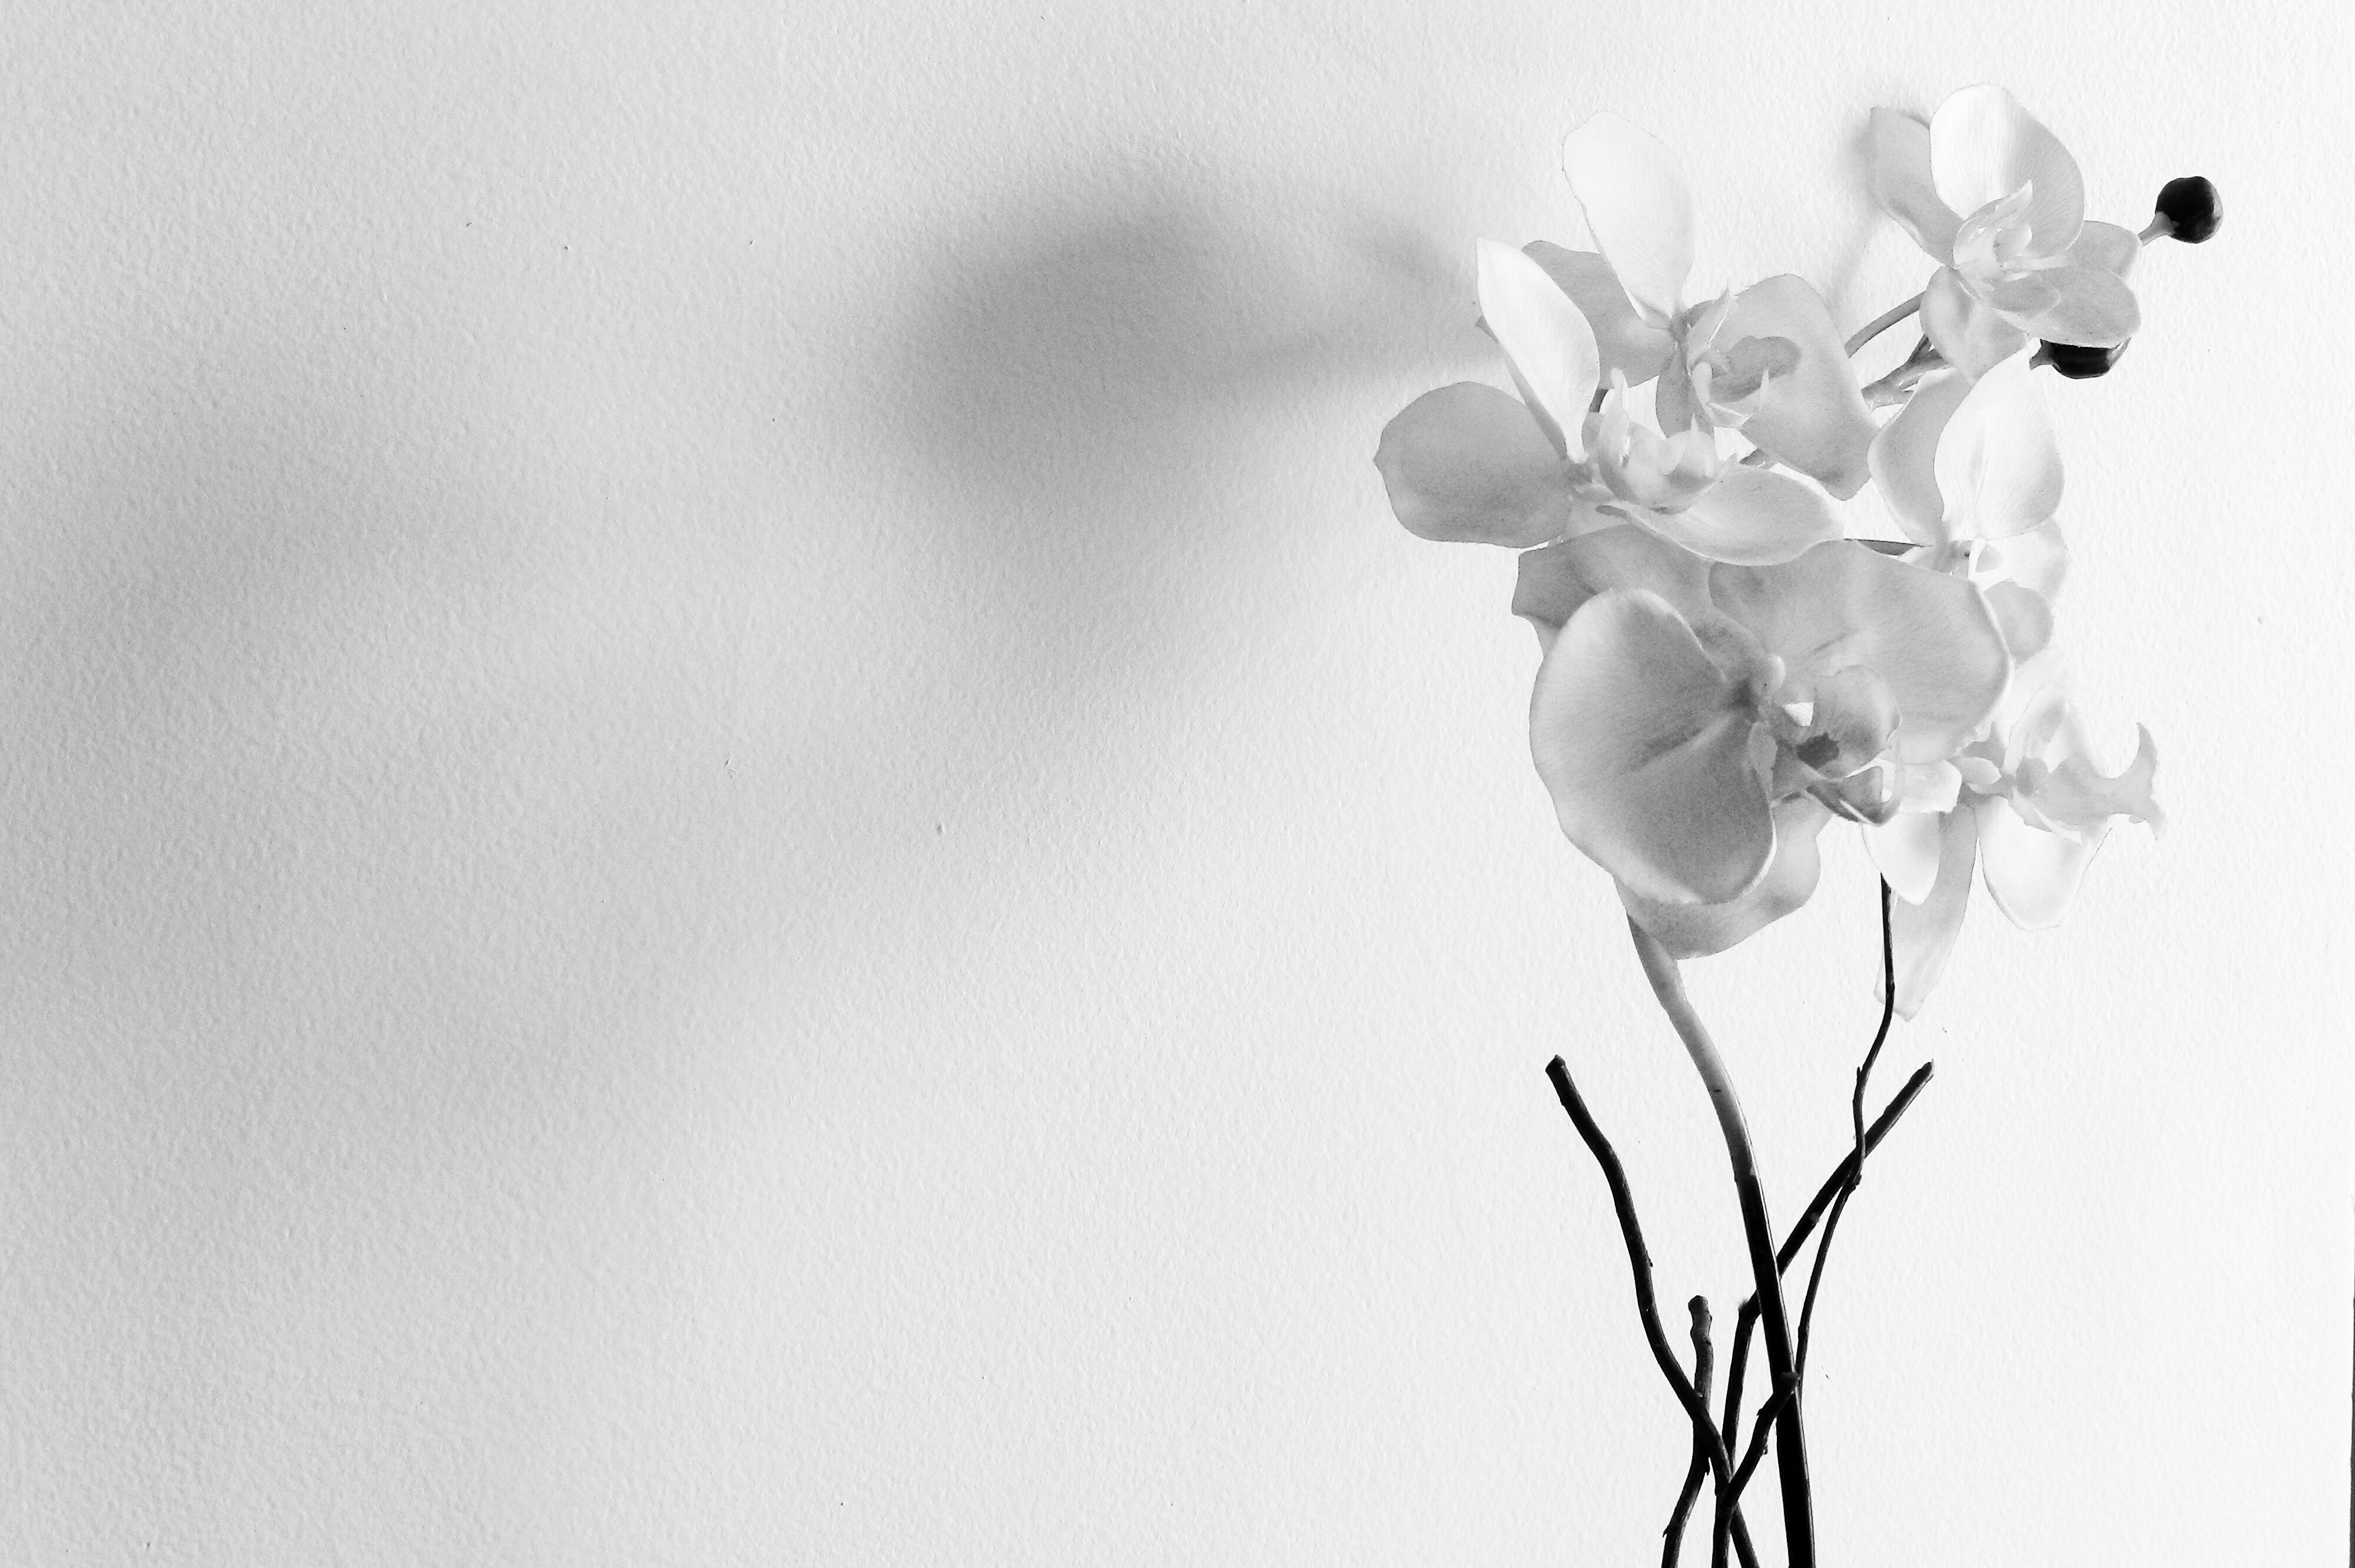
branch, blossom, black and white, plant, white, photography, flower, petal, spring, monochrome, flora, close up, product, macro photography, flowering plant, still life photography, monochrome photography, land plant